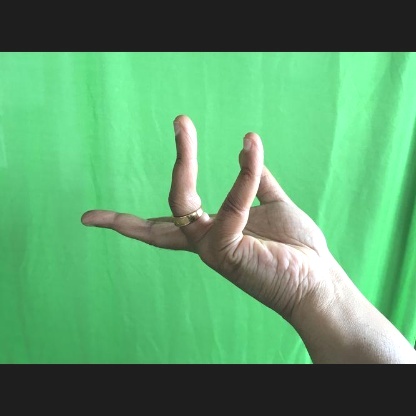
Mudra: Alapadmam